Mohamed Sissoko

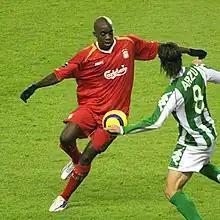
Sissoko playing for Liverpool in 2005

Sissoko moved from Valencia to Liverpool for £5.6 million in the summer of 2005. His first appearance was against Kaunas on 26 July 2005 in the UEFA Champions League qualifiers. In February 2006, he suffered serious eye injury after collision with Benfica's midfielder Beto.